Kontor of Bruges

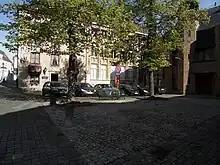
Remains of the "Oosterlingenhuis". It has been split into two buildings.

Trade has deteriorated so much in the 16th century from the Zwin's closure that the Hanseatic League decided to move the kontor to Antwerp in 1520. The Oostershuis, completed about 1560, was built for it.